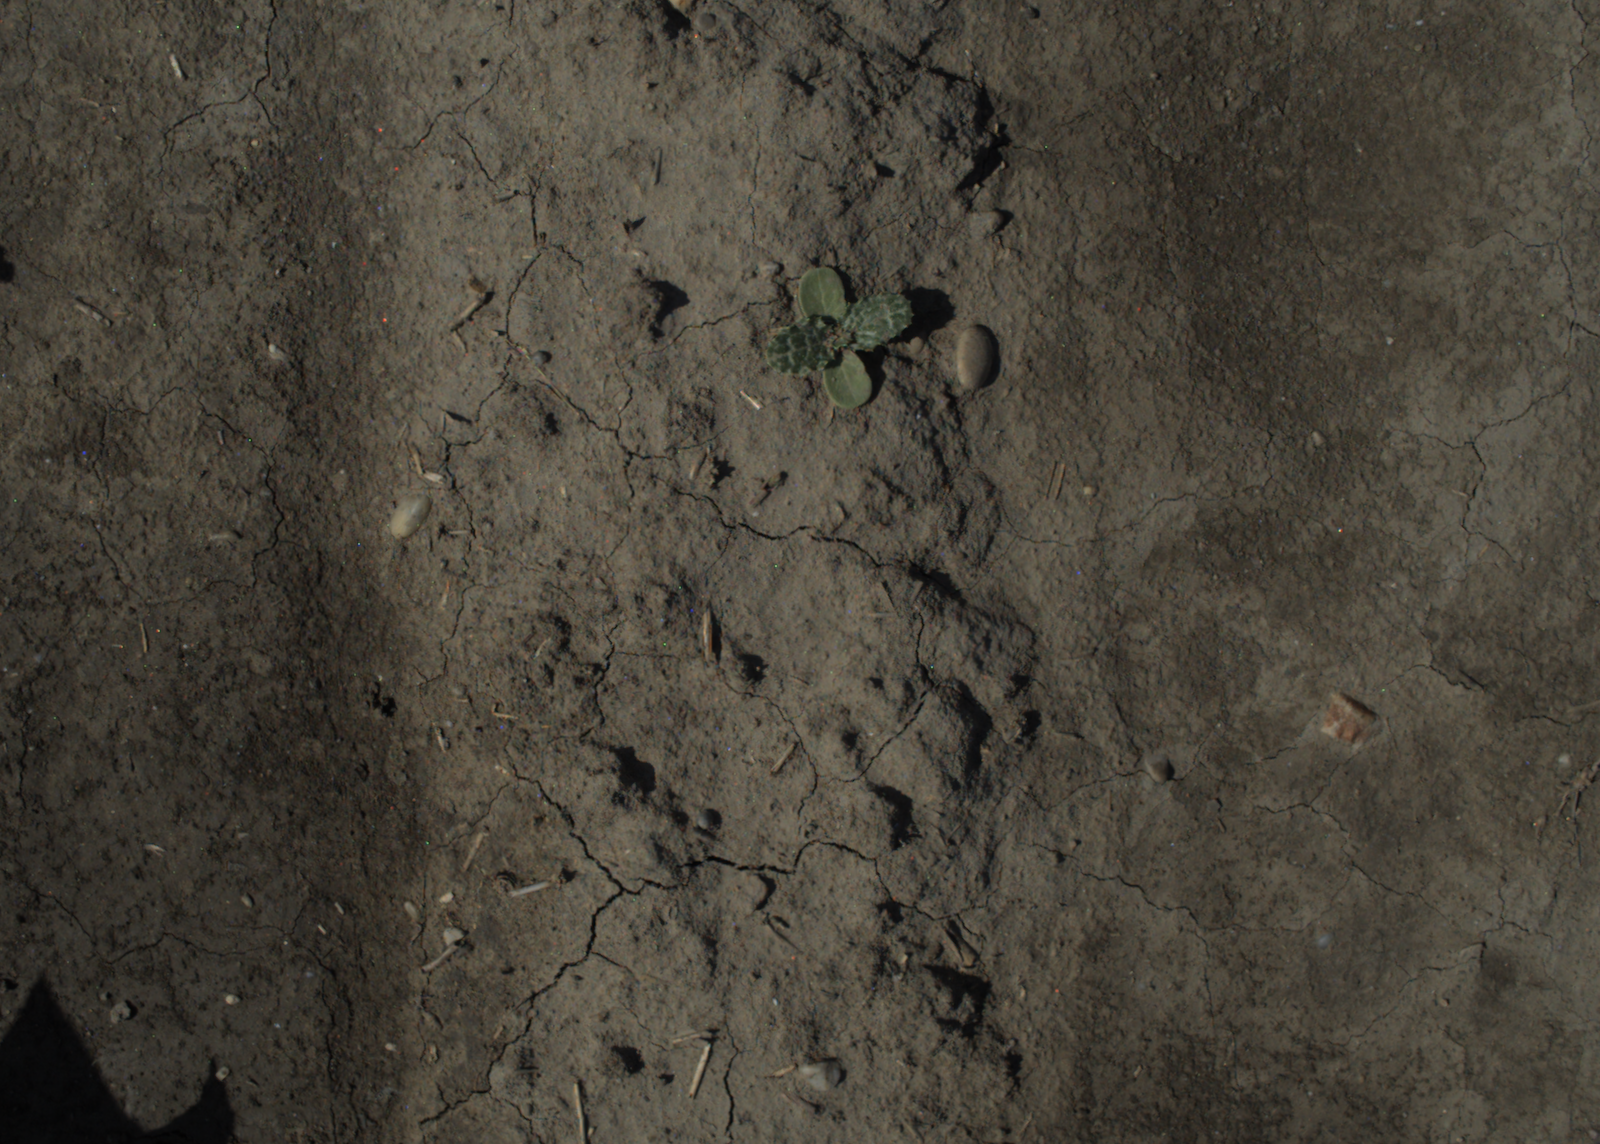
Capture date: 15.07.2021 10:11:36
Weather: sunny
Wind: light
Seeding date: 08.06.2021
Plant canopy height (mm): 962